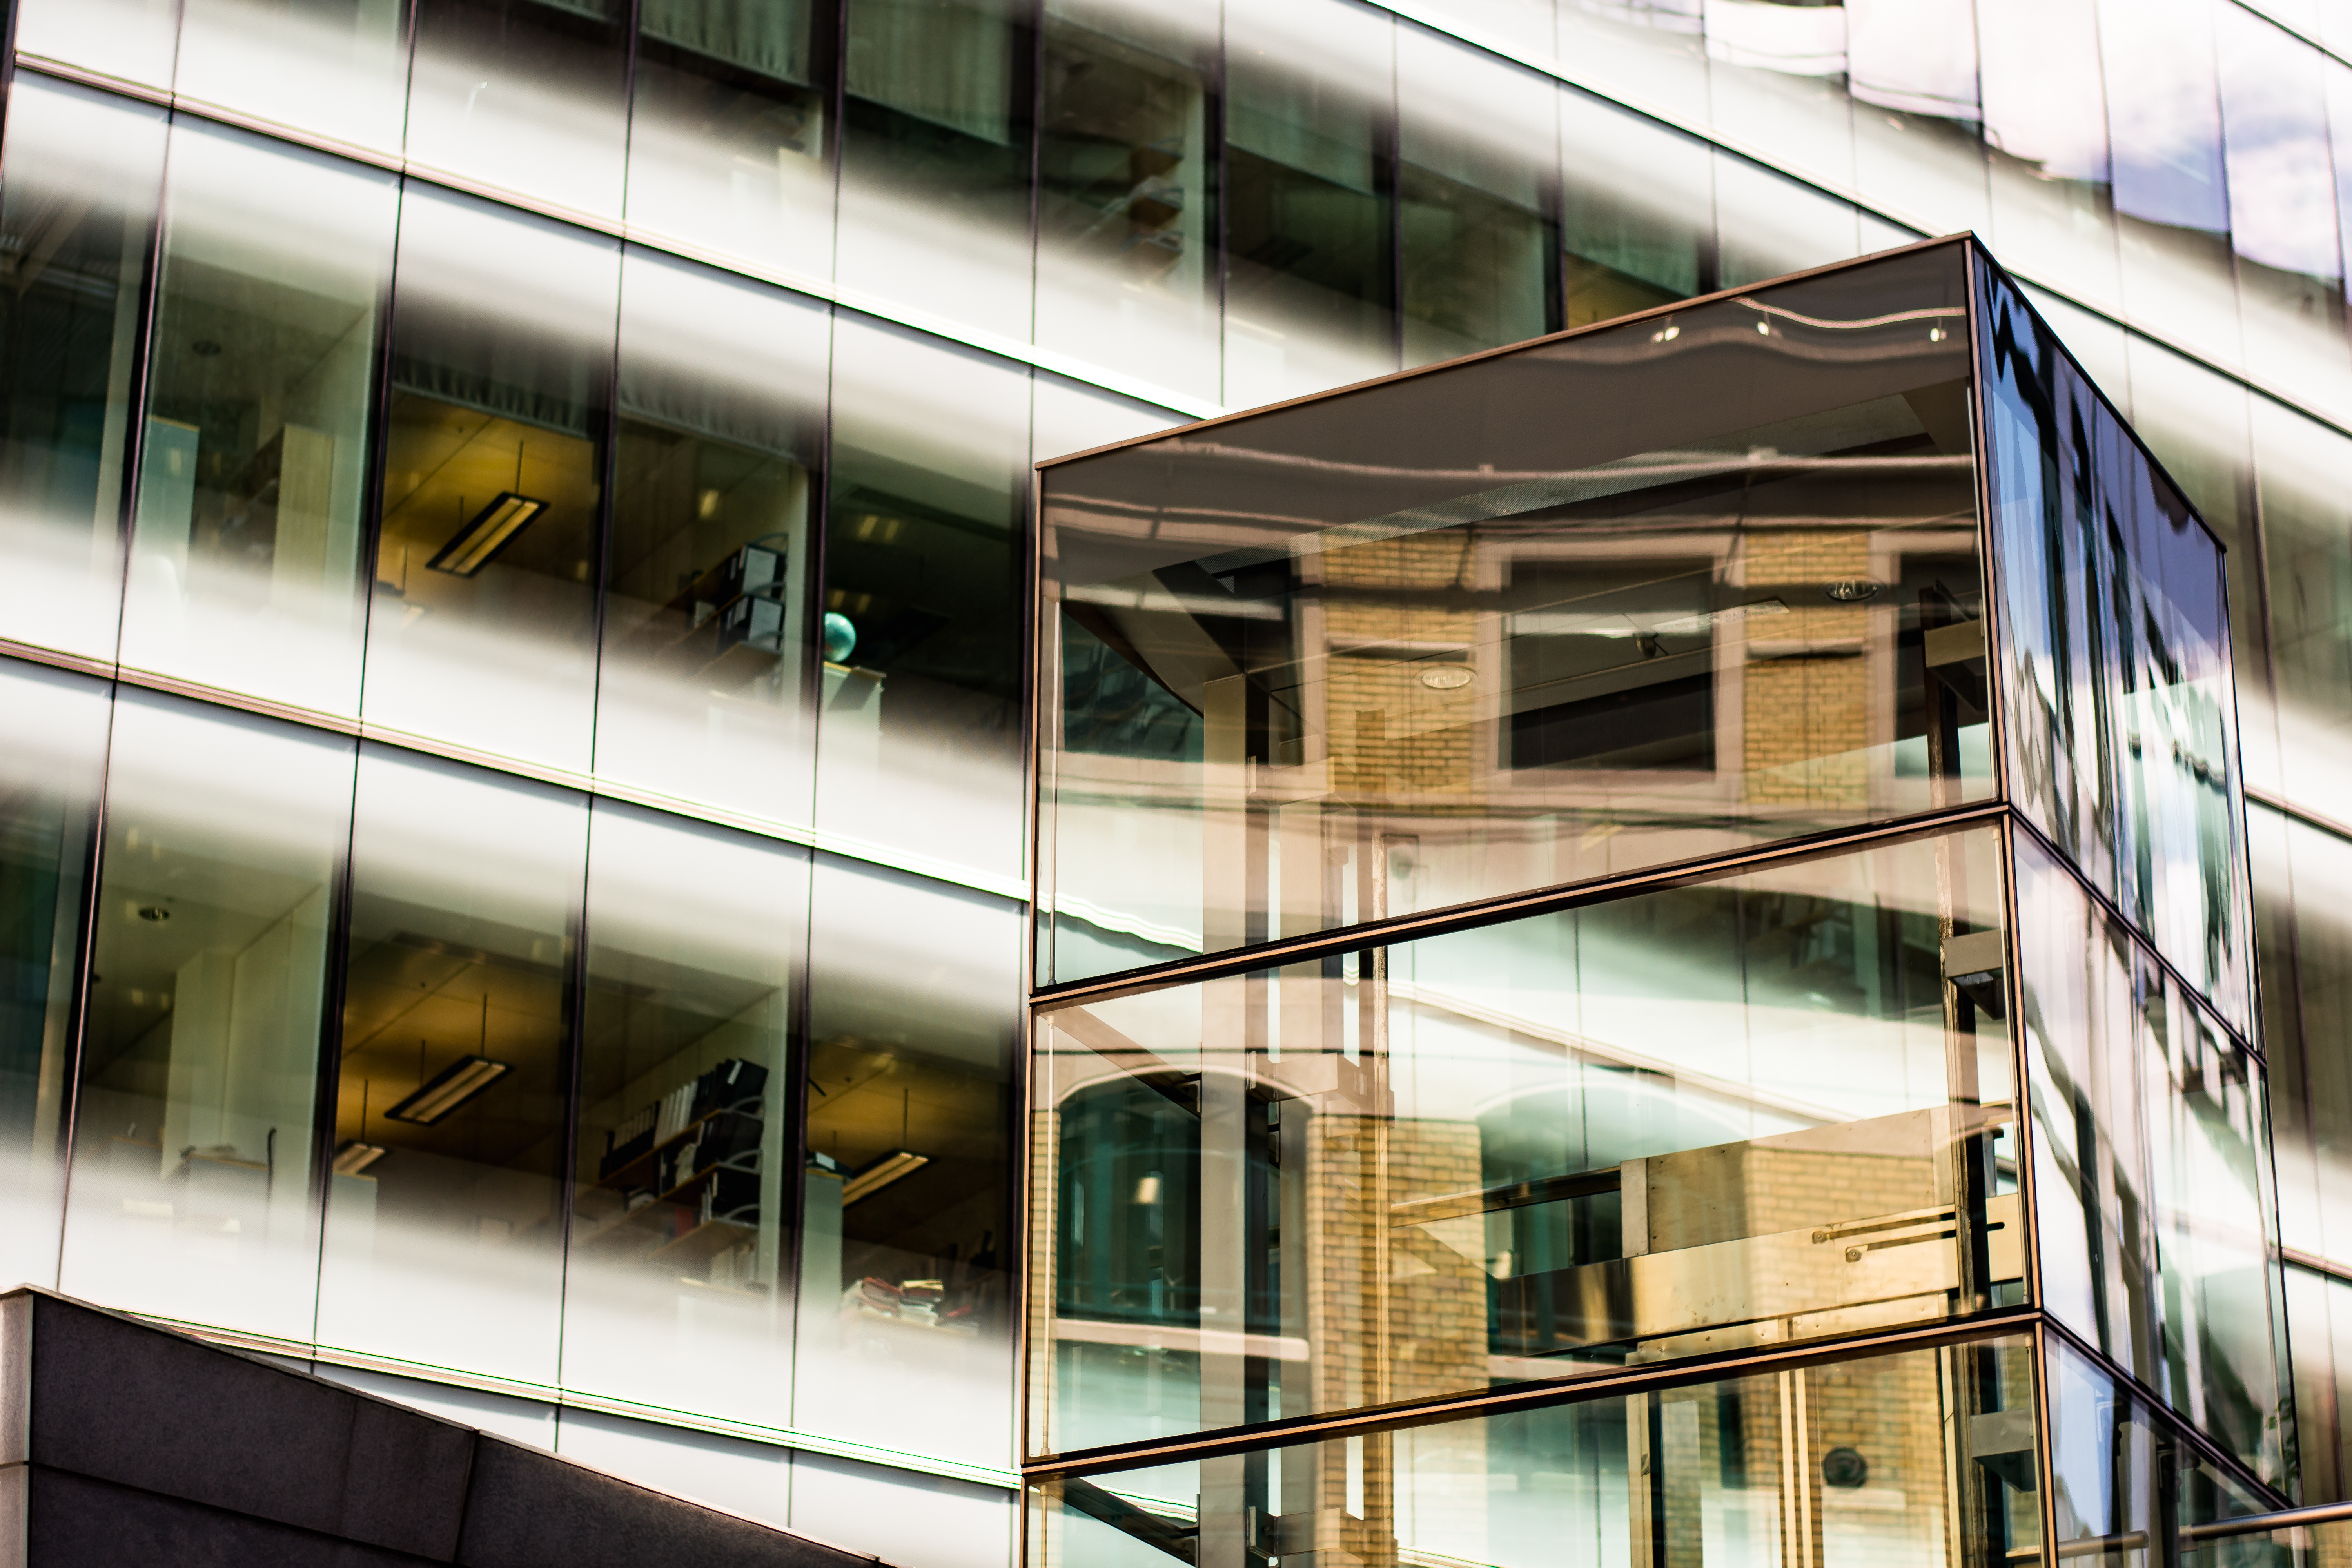
architecture, window, glass, perspective, building, city, urban, steel, construction, reflection, facade, professional, business, modern, interior design, engineering, design, offices, headquarters, daylighting, urban area, window covering, glass panaels, structural design